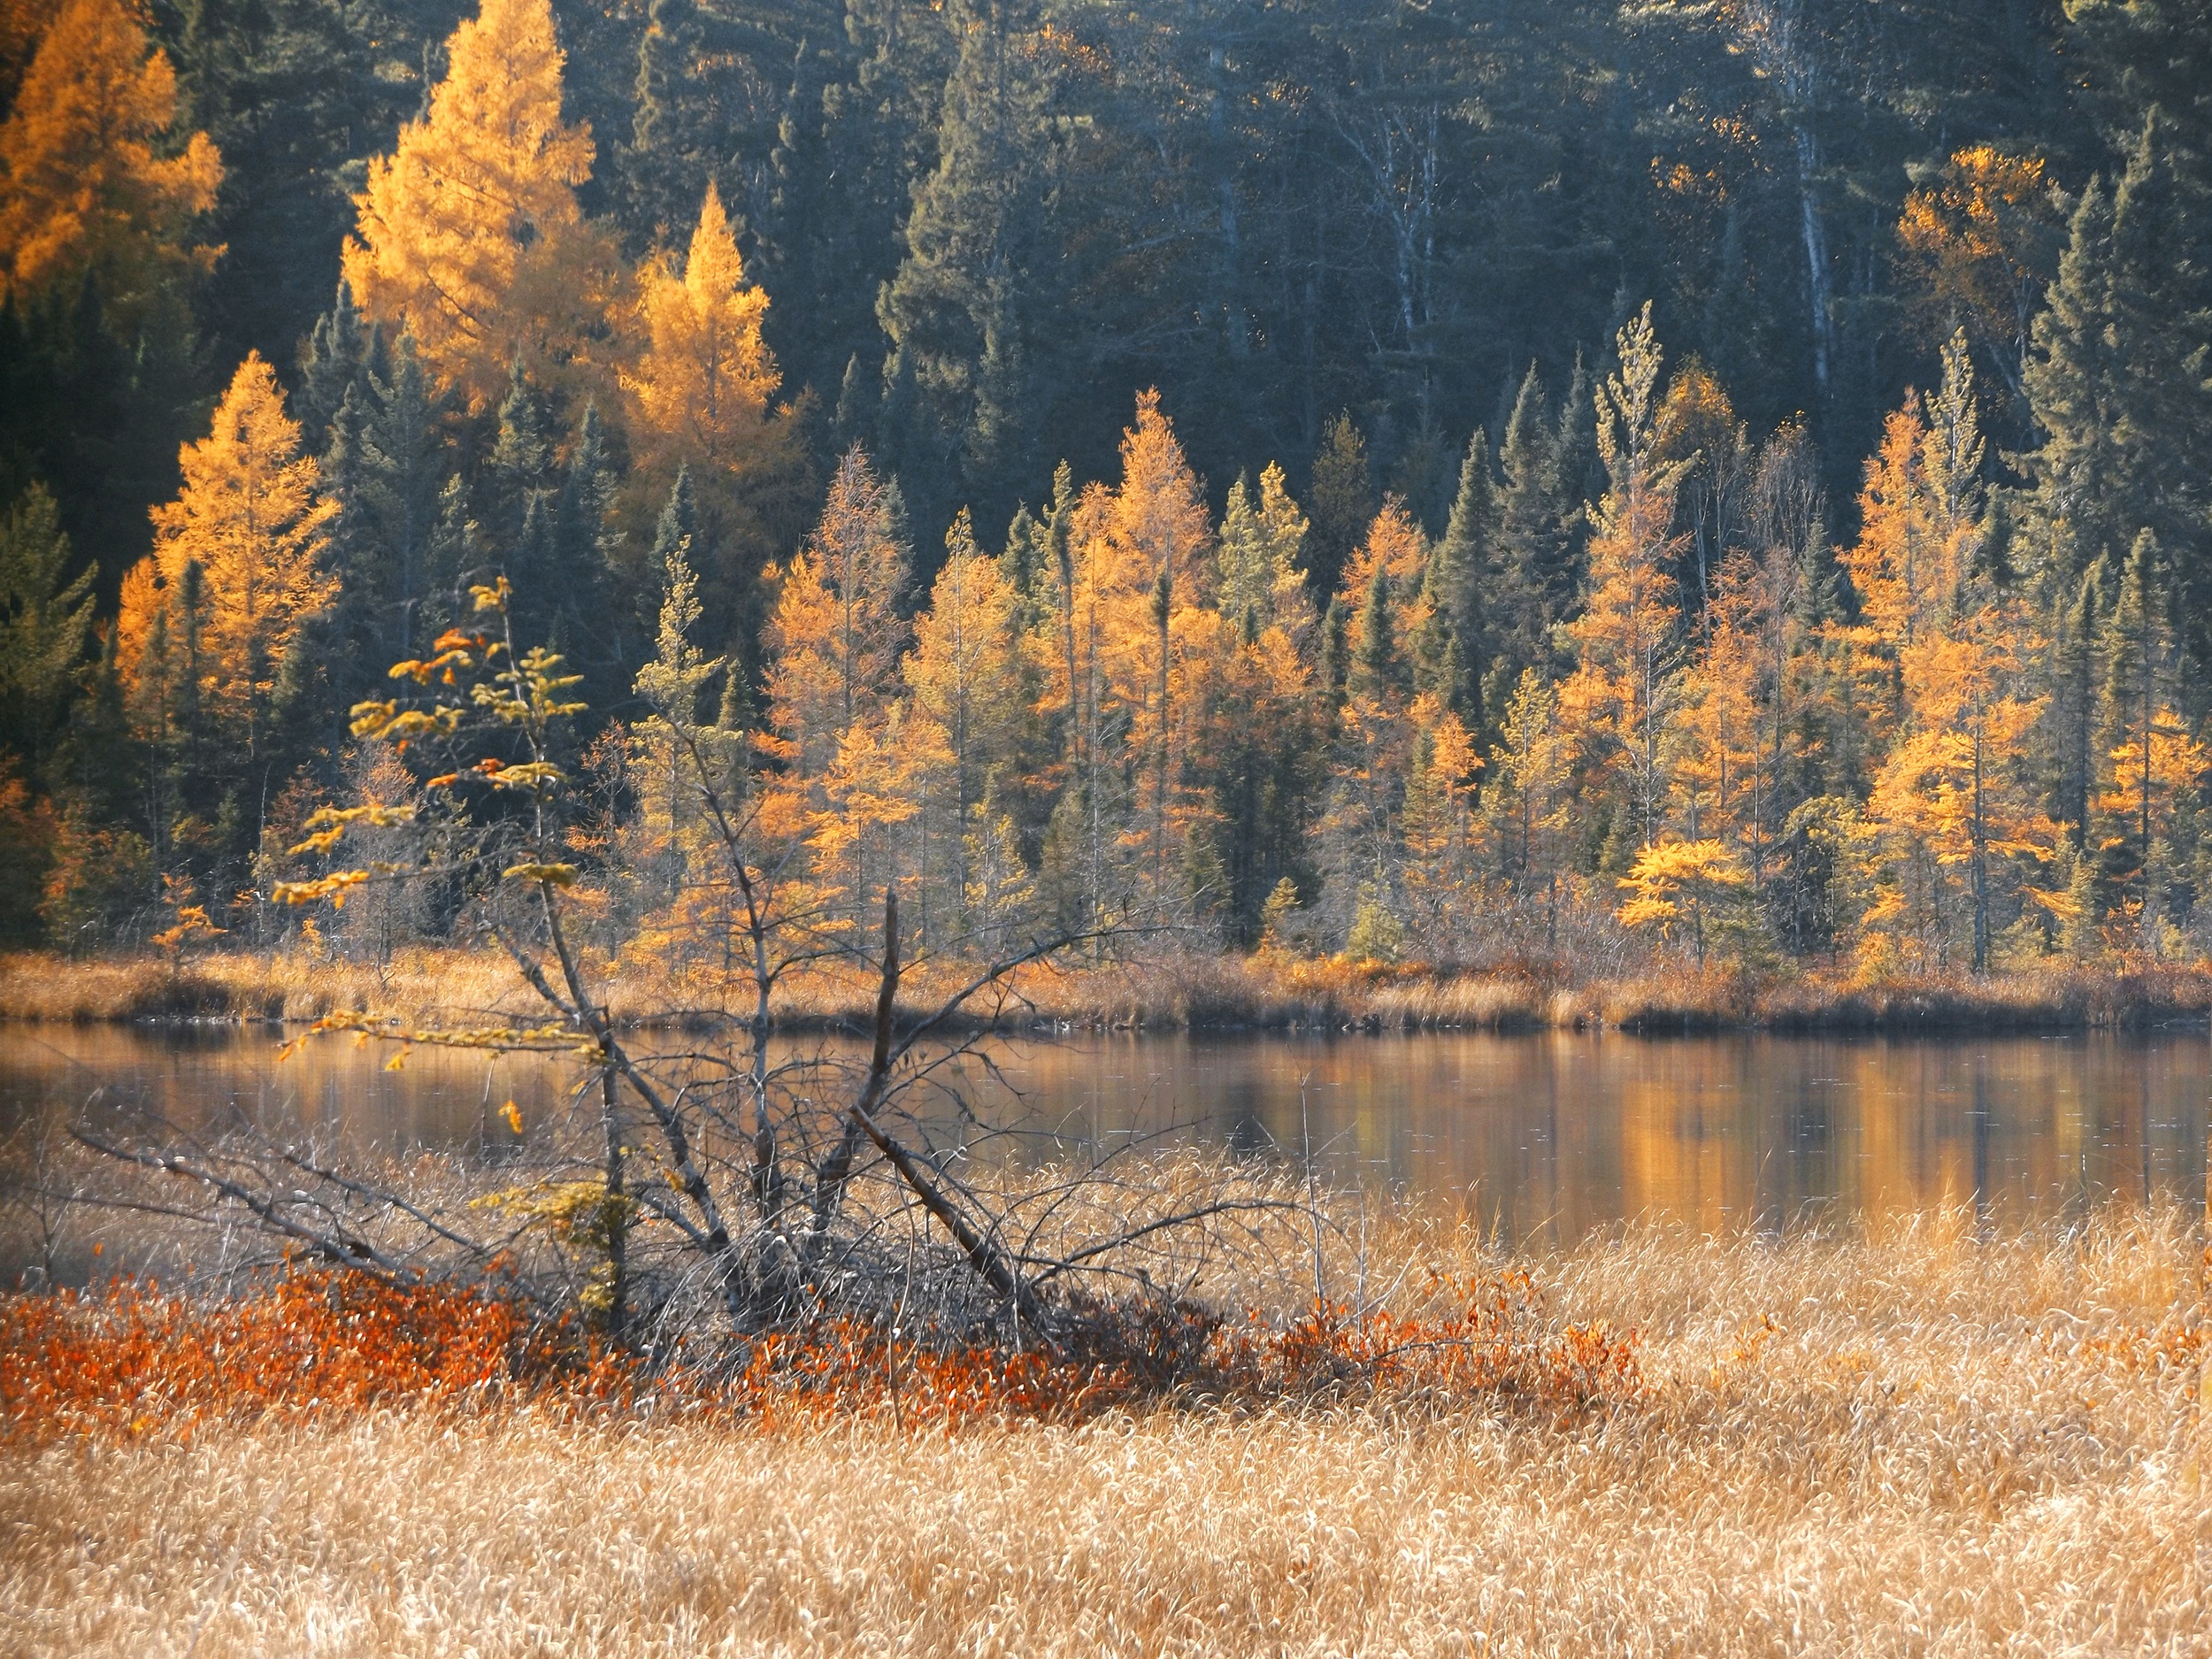
landscape, tree, nature, forest, outdoor, wilderness, plant, prairie, morning, leaf, lake, reflection, peaceful, autumn, season, wetland, woodland, quiet, habitat, ecosystem, natural environment, atmospheric phenomenon